Helios

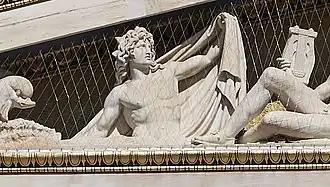
Helios witnessing the birth of Athena, detail from the pediment (far-left) of the Academy of Athens, by Leonidas Drosis, Greece.

Gods were often called upon by the Greeks when an oath was sworn; Helios is among the three deities to be invoked in the "Iliad" to witness the truce between Greeks and Trojans. He is also often appealed to in ancient drama to witness the unfolding events or take action, such as in "Oedipus Rex" and "Medea". The notion of Helios as witness to oaths and vows also led to a view of Helios as a witness of wrong-doings. He was thus seen as a guarantor of cosmic order.